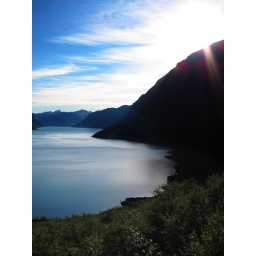
Looking west out over lake Gjende, with the sun setting behind the mountain ridge Besseggen.